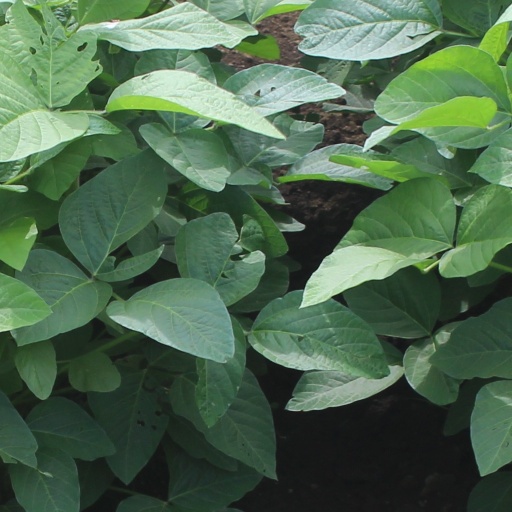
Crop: soybean